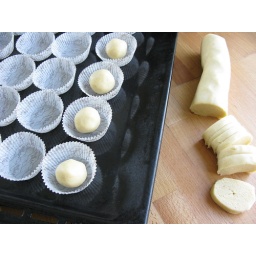
Slice the roll in 1/3-inch slices. Roll each slice into a ball and place in a paper muffin cup.